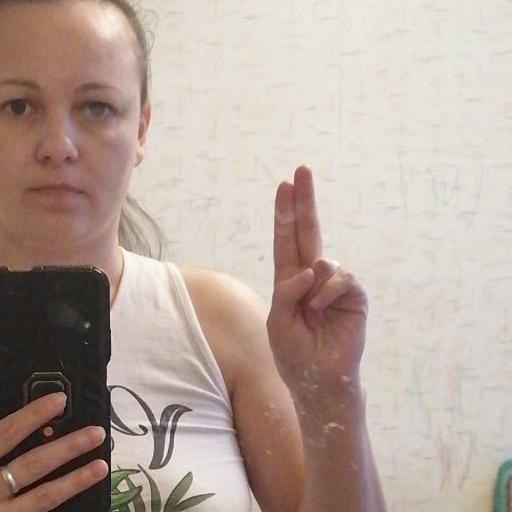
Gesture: two_up